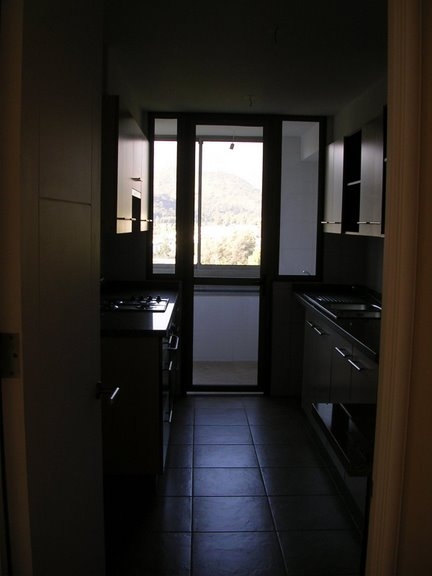
Room type: kitchen